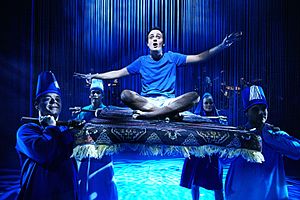
Hodja fra Pjort
Kristian Gintberg i Folketeatrets opsætning af Hodja fra Pjort i 2016.
Hodja fra Pjort er en børnebog af Ole Lund Kirkegaard fra 1970, der handler om drengen Hodja, der kommer ud på eventyr med et flyvende tæppe. Bogen blev filmatiseret i 1985. I 2016 blev den omsat til musical med tekst og musik af Sebastian.